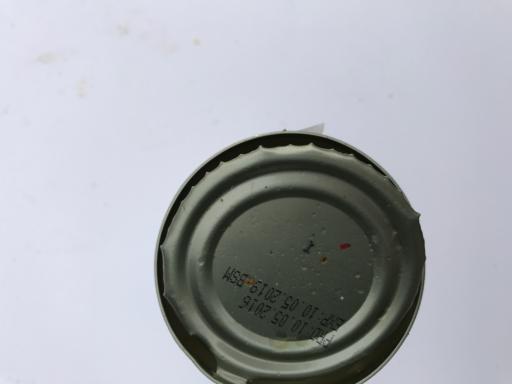
Label: cans